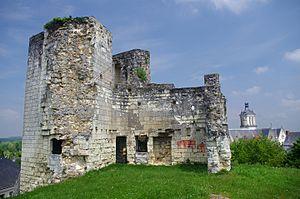
Château comtal des Roger de Beaufort
Beaufort-en-Vallée est une ancienne commune française située dans le département de Maine-et-Loire, en région Pays de la Loire, devenue le 1ᵉʳ janvier 2016, une commune déléguée de la commune nouvelle de Beaufort-en-Anjou.